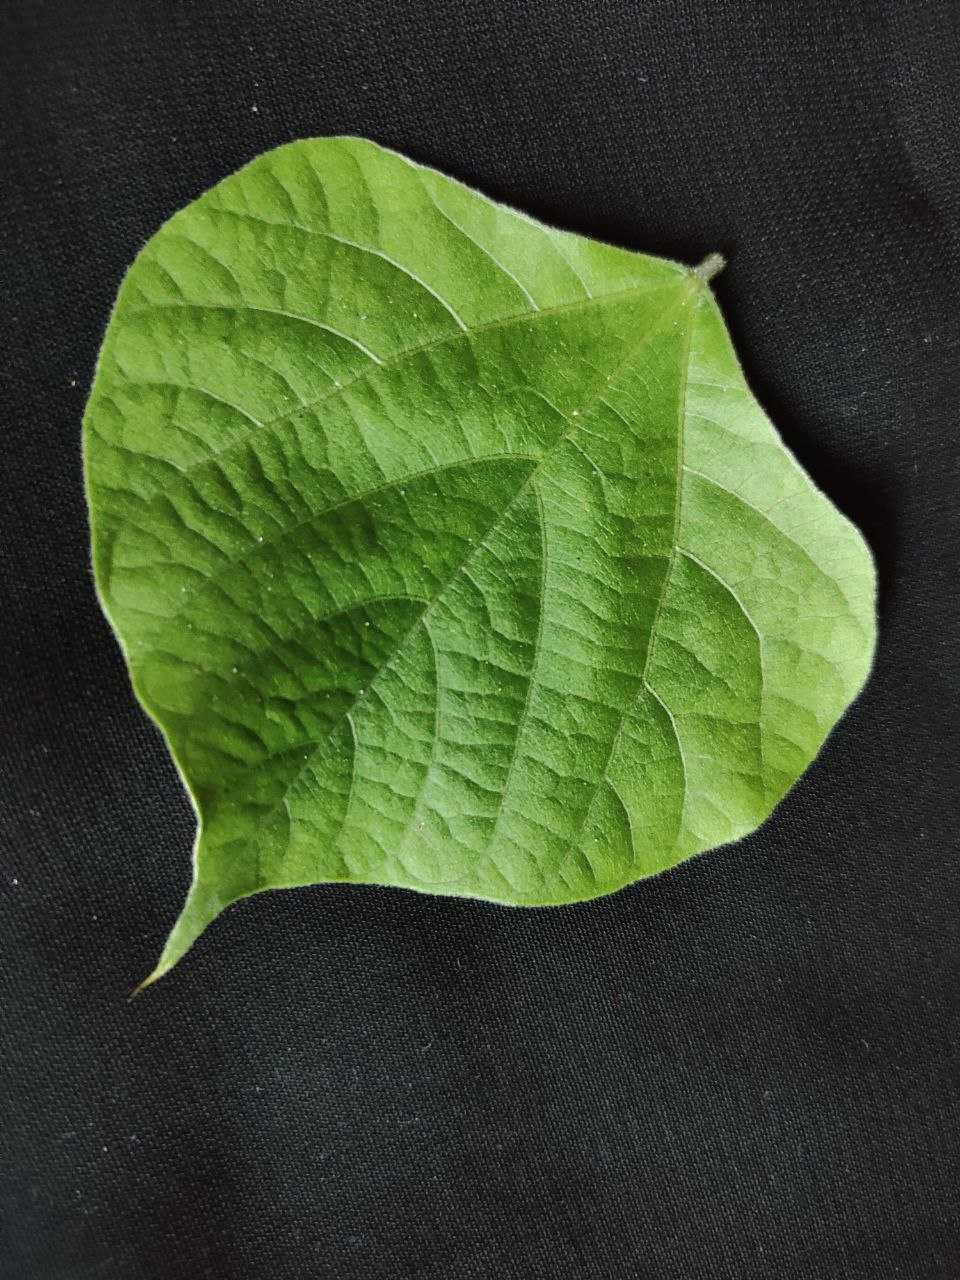
Crop: bean
Leaf condition: Fresh Leaf